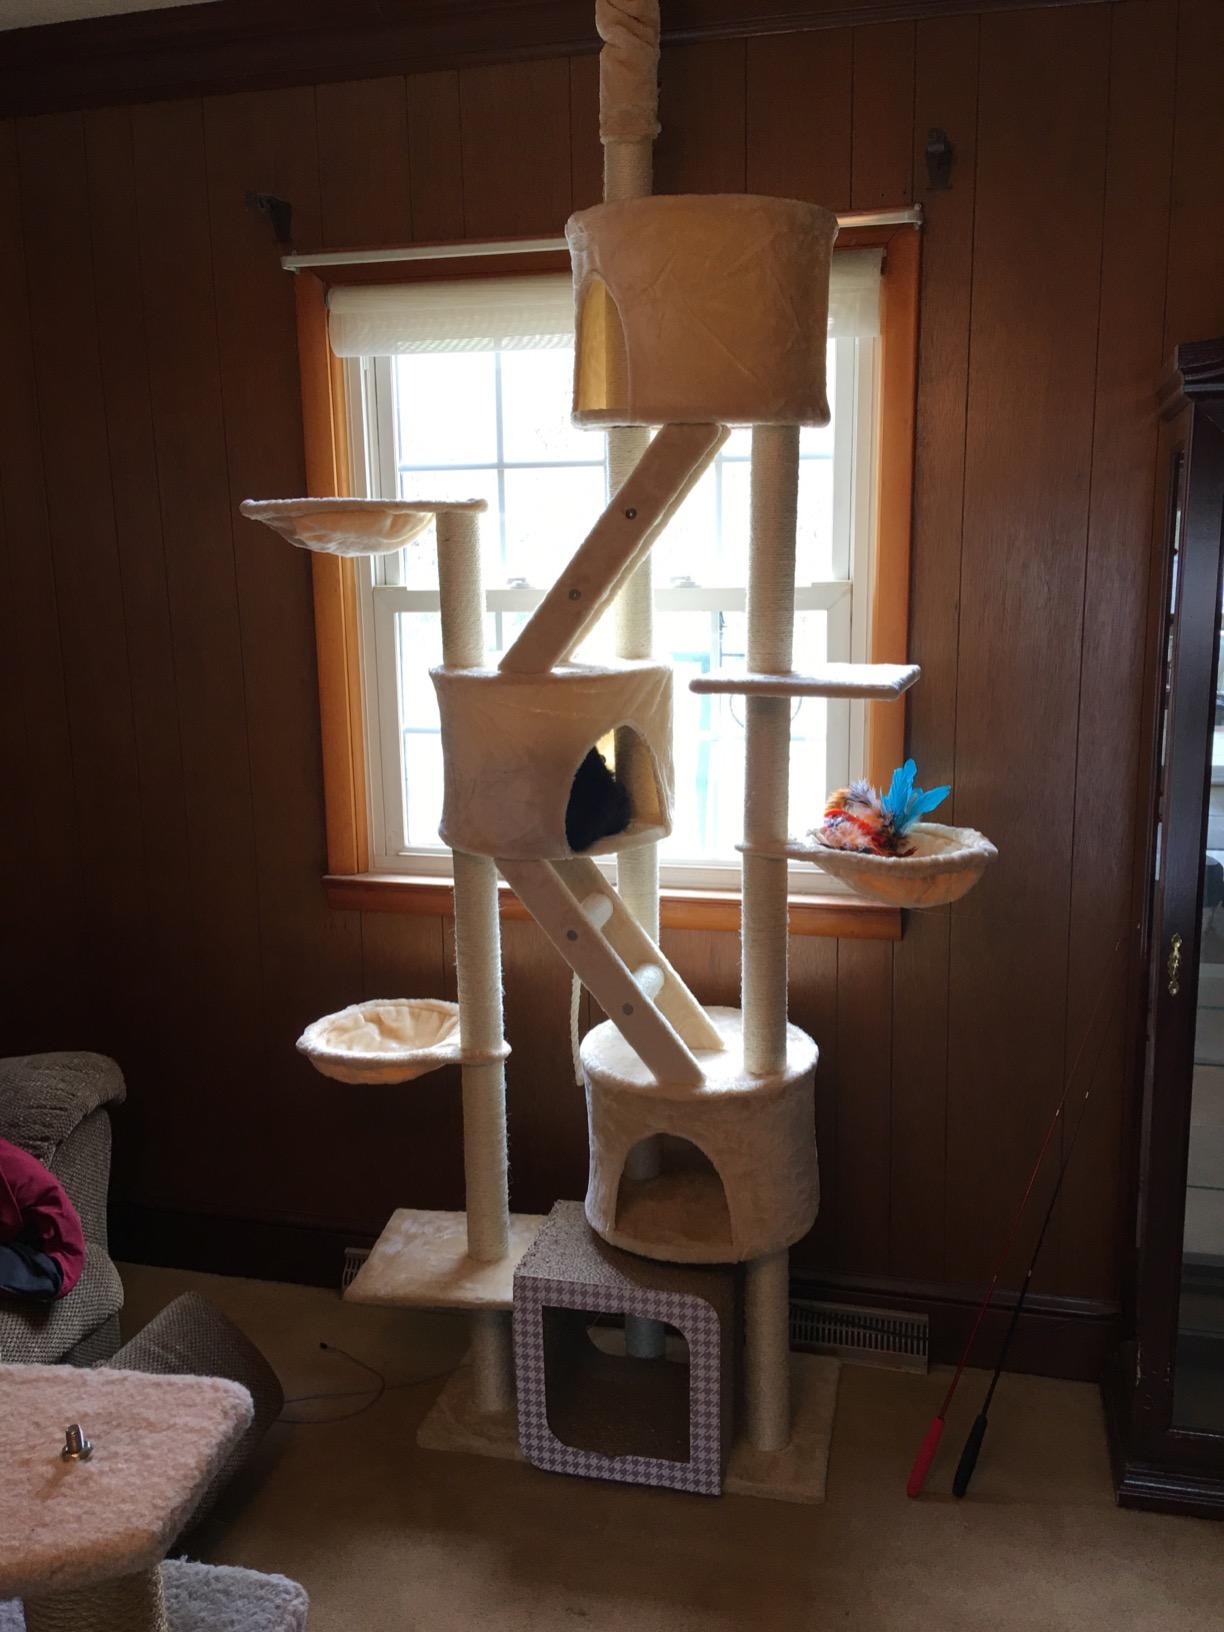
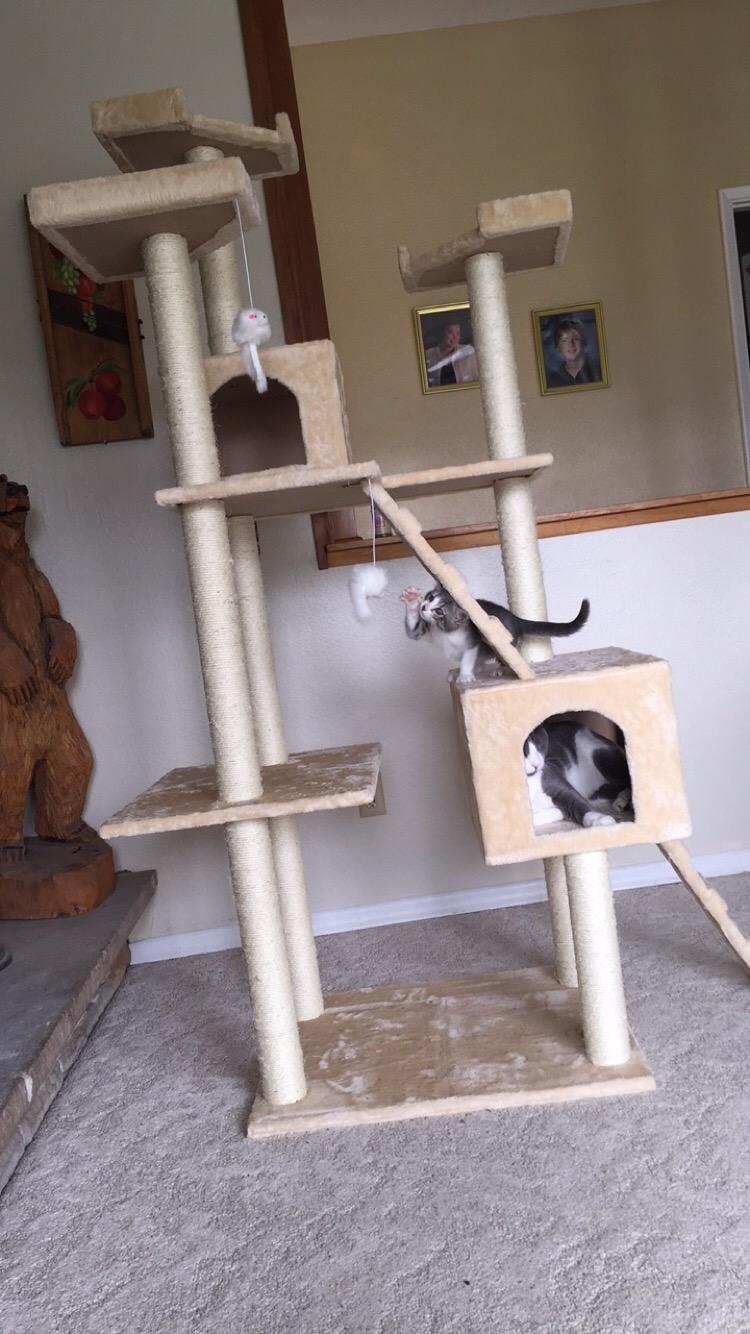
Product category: items_cat tree
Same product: no